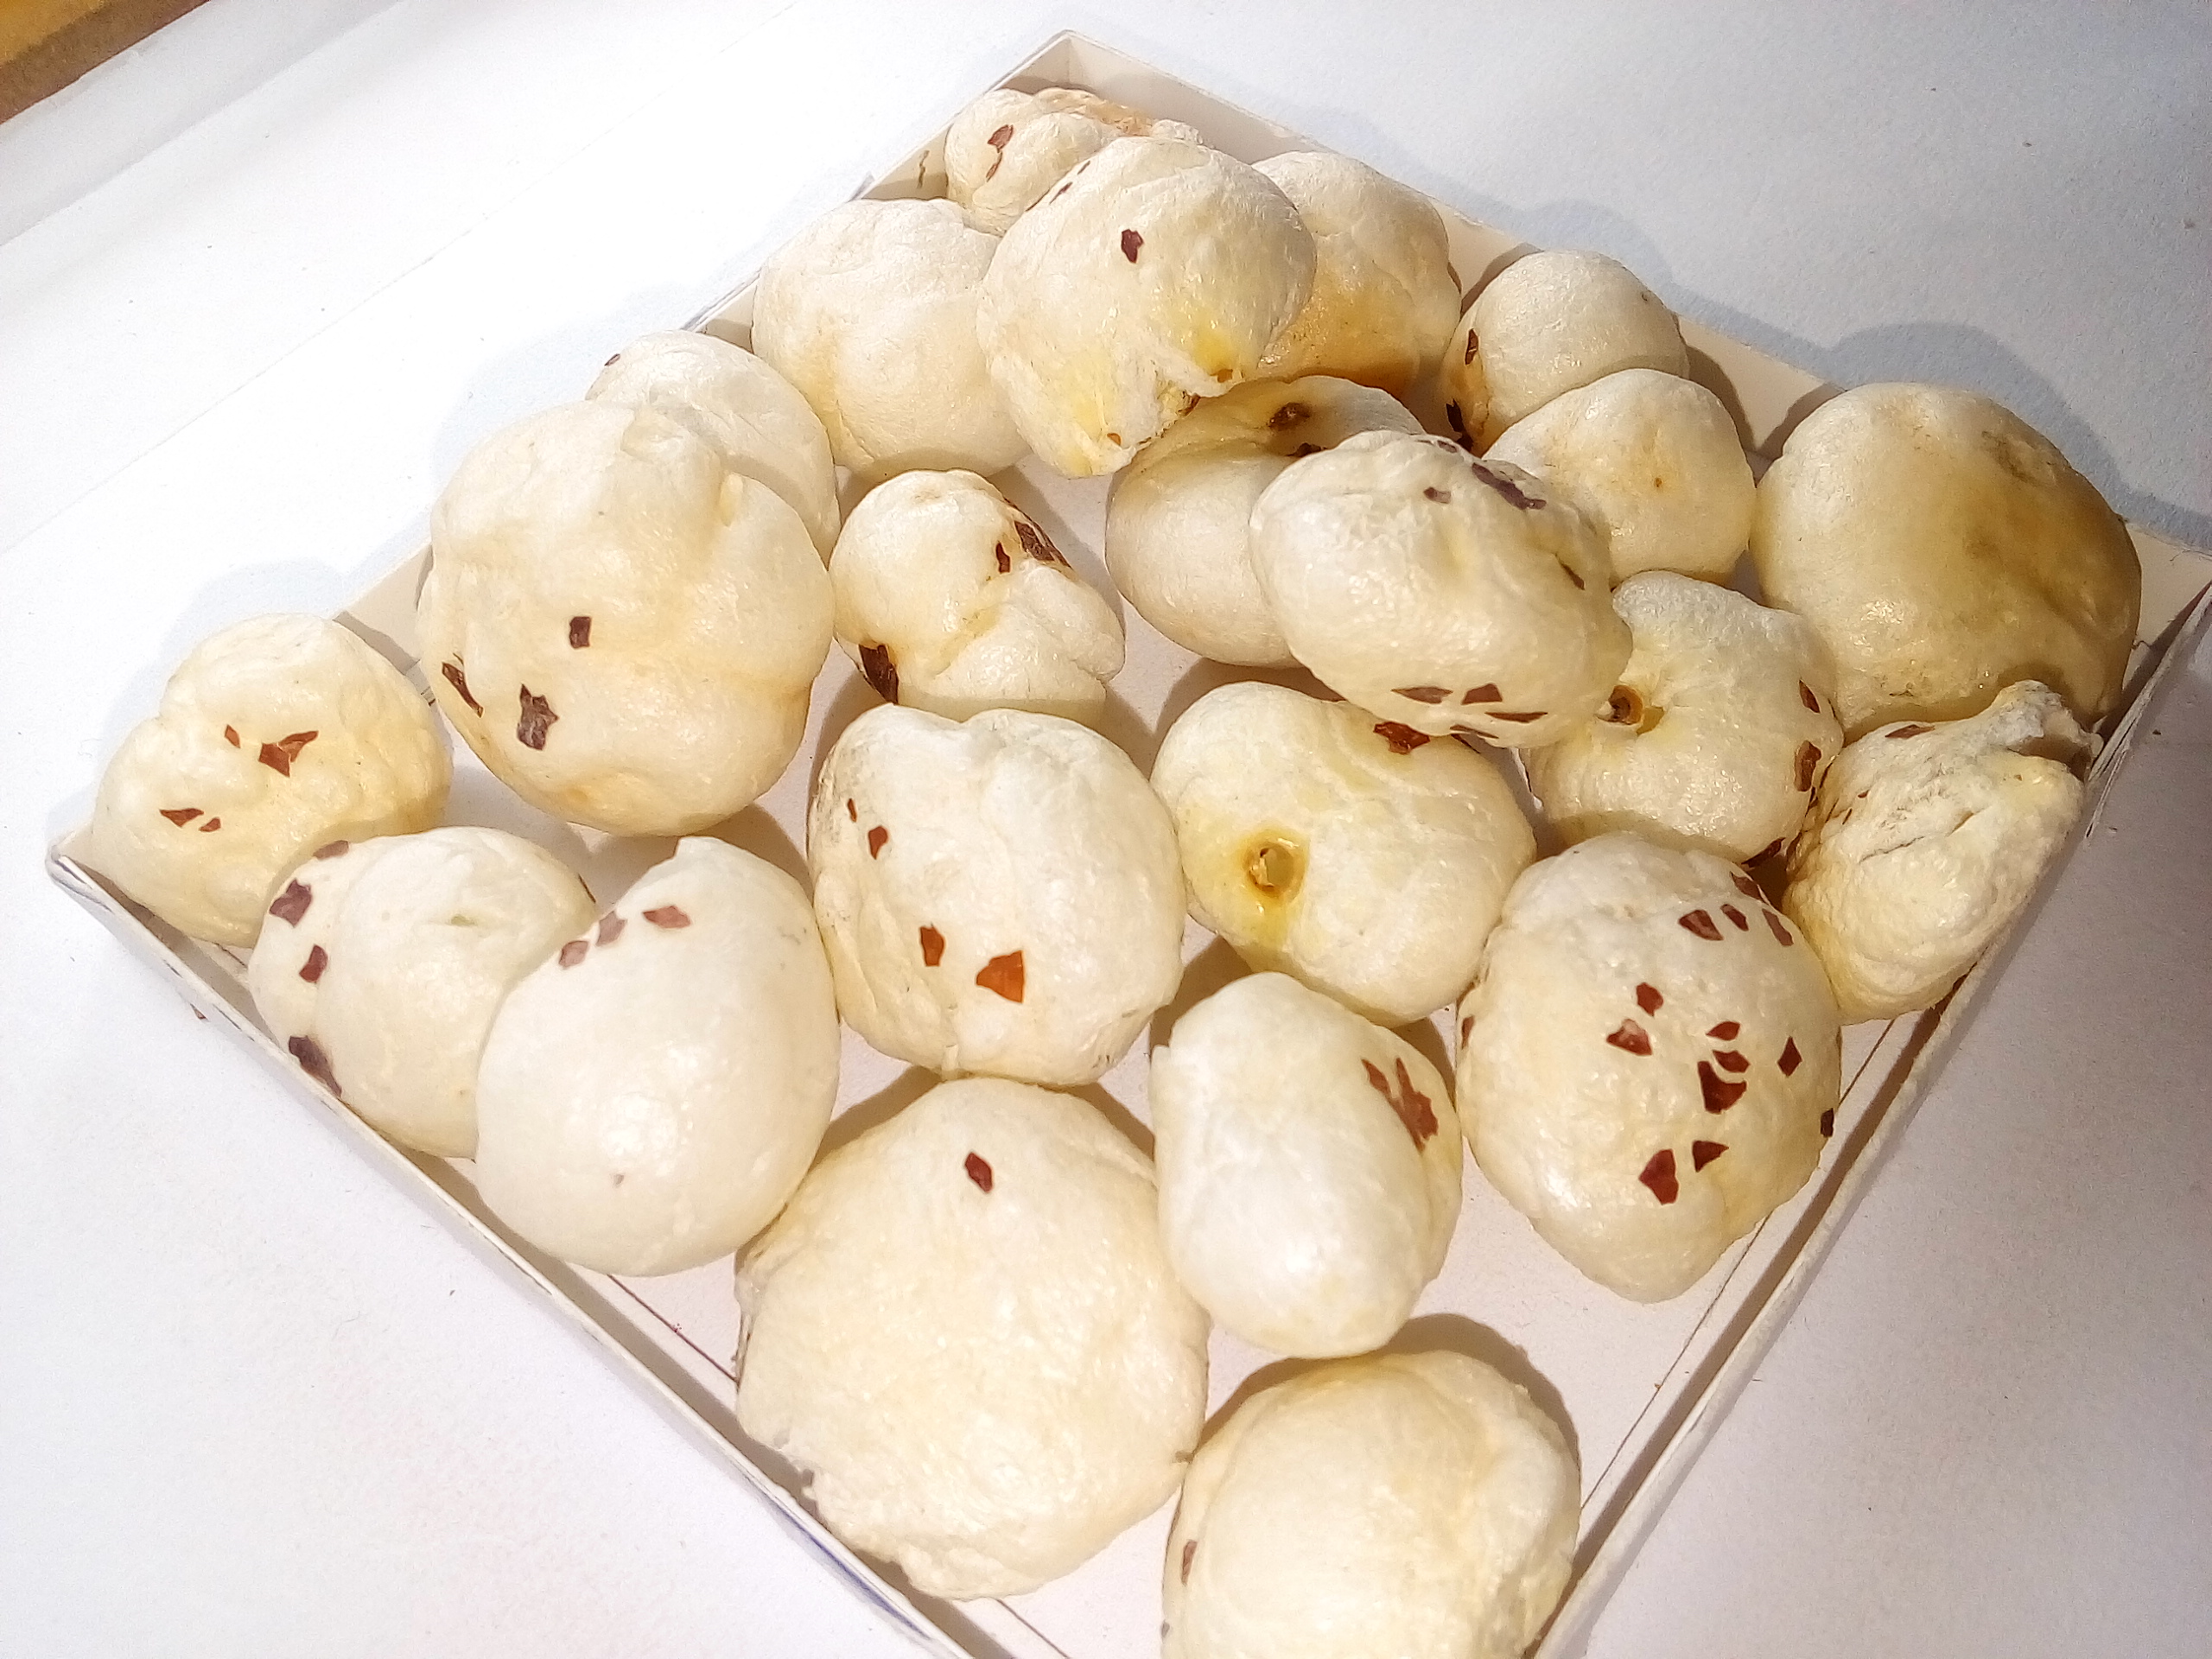
Rice seed variety: Unknown